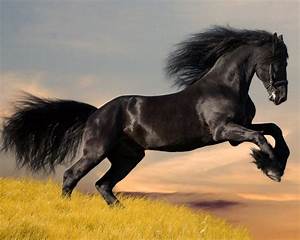
Label: horse